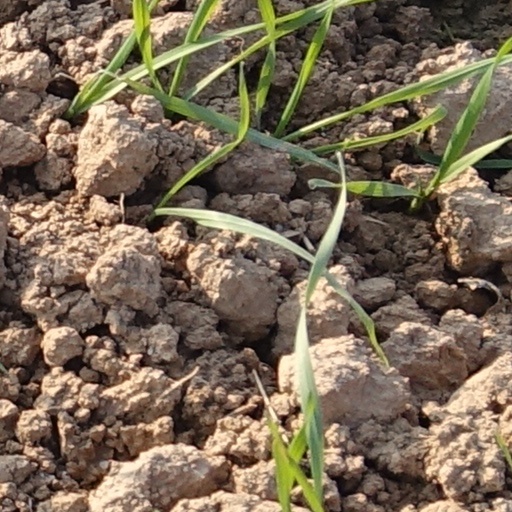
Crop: wheat